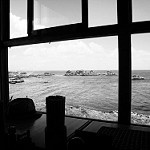
Label: B & W